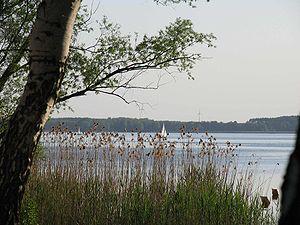
Le lac de Schwieloch ou Schwielochsee en allemand, est un lac de la Spreewald dans le Brandebourg, situé dans l'arrondissement de Dahme-Forêt-de-Spree.
La Sprée [spʁe] ou la Spree est une rivière allemande et tchèque, affluent de la Havel, donc sous-affluent de l'Elbe.